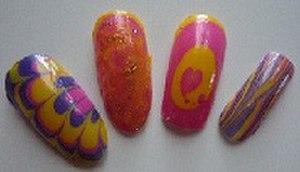
Le Water marble est une technique de Nail art qui consiste à faire tomber successivement des gouttes de vernis à ongles de couleurs différentes sur la surface de l'eau de manière à obtenir des cercles concentriques. Il s’agit ensuite de tracer à l’aide d’un cure-dent ou d’une épingle, le motif de votre choix qui sera transféré sur chacun de vos ongles. Le terme français est « Marbré dans l'eau » ou « Marbrage », mais l'expression anglaise est plus largement utilisée.